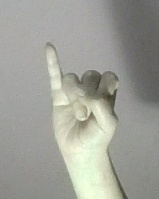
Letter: meem